The Lovers! (1973 film)

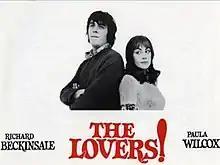
Film Poster

The Lovers! is a 1973 British comedy film based on the 1970-71 Granada Television sitcom "The Lovers". It follows the courtship of two young people from Manchester, England, Geoffrey Scrimshaw (Richard Beckinsale) and Beryl Battersby (Paula Wilcox).